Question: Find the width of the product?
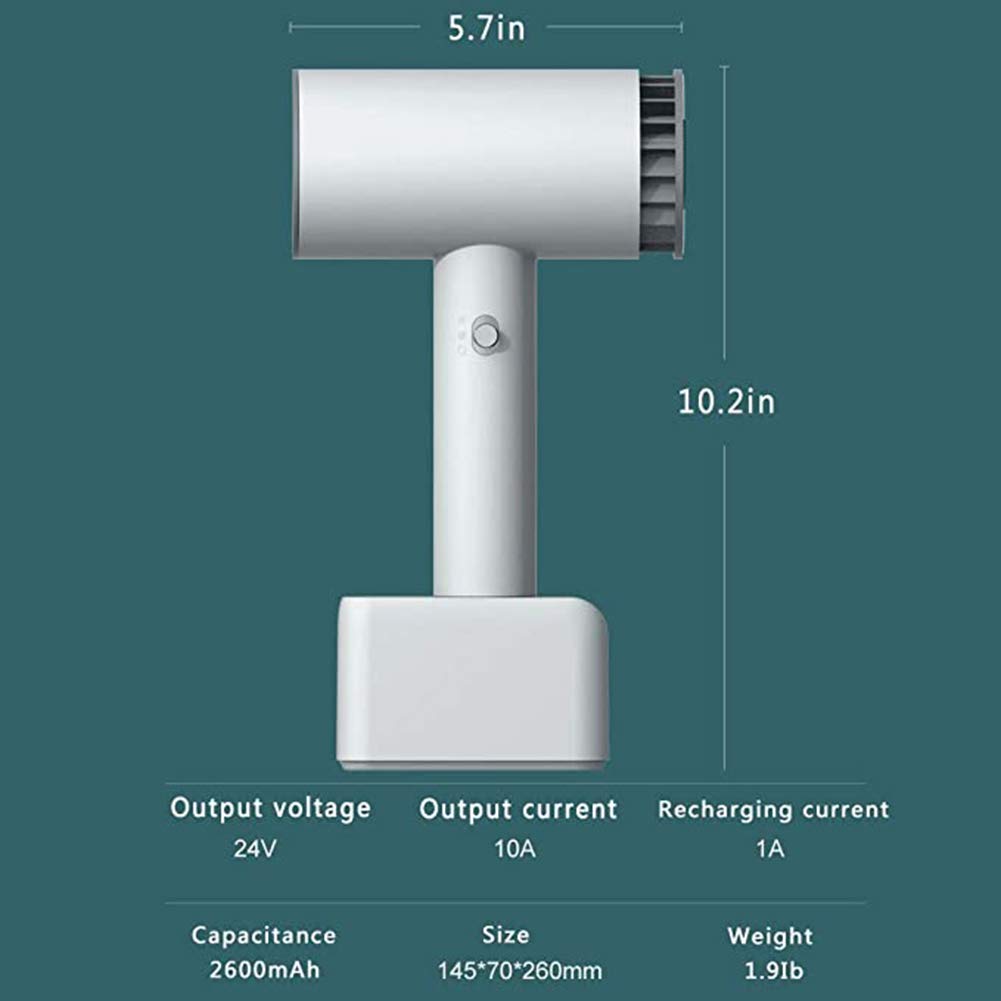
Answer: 5.7 inch